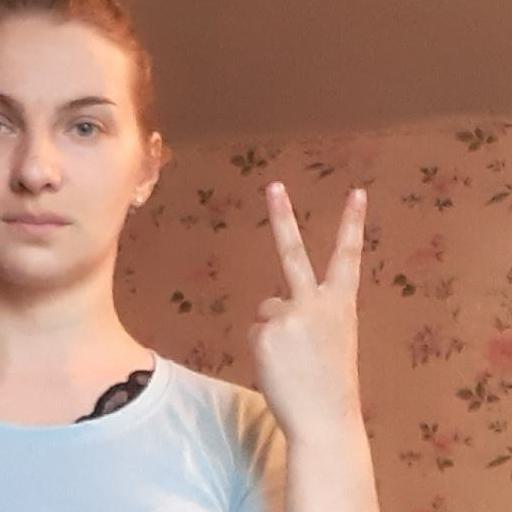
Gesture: peace_inverted